Udaipur

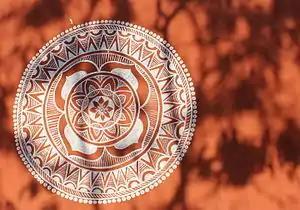
Wall painting at Shilpgram, Udaipur

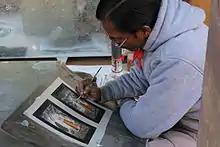
Mewari artist at work

Udaipur, with its lakes, and historic palaces and architecture, is a major destination for tourists, both domestic and foreign nationals visiting the state. Over 1.4 million tourists visited Udaipur in 2016. With numerous hotels to serve visiting tourists, Udaipur is home to some of the country's most popular luxury hotels and resorts. The Oberoi Udaivilas has been ranked as the world's number 1 hotel in 2015. The Taj Lake Palace and the Leela Palace Udaipur are also amongst the most expensive hotels in the country. With various other renowned hotel chains present in the city, the tourism sector has been a fairly large contributor to the economic growth and fame of Udaipur.